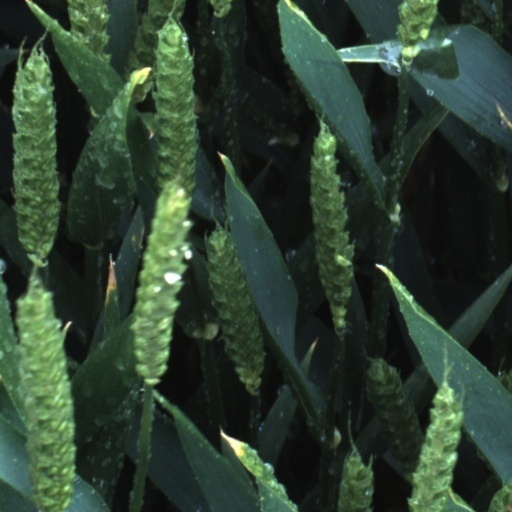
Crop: wheat